Lovers and Other Relatives

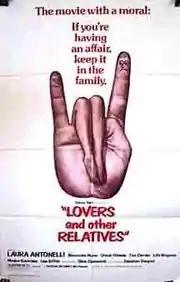

Lovers and Other Relatives, (also known as "Venial Sin"), is a 1974 Italian comedy film directed by Salvatore Samperi.